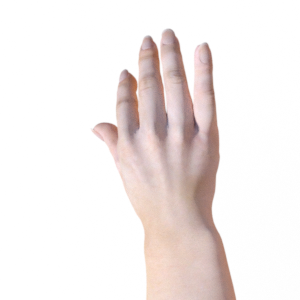
Label: paper